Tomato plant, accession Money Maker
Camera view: tilt-top (135 deg); turntable rotation: 30 degrees
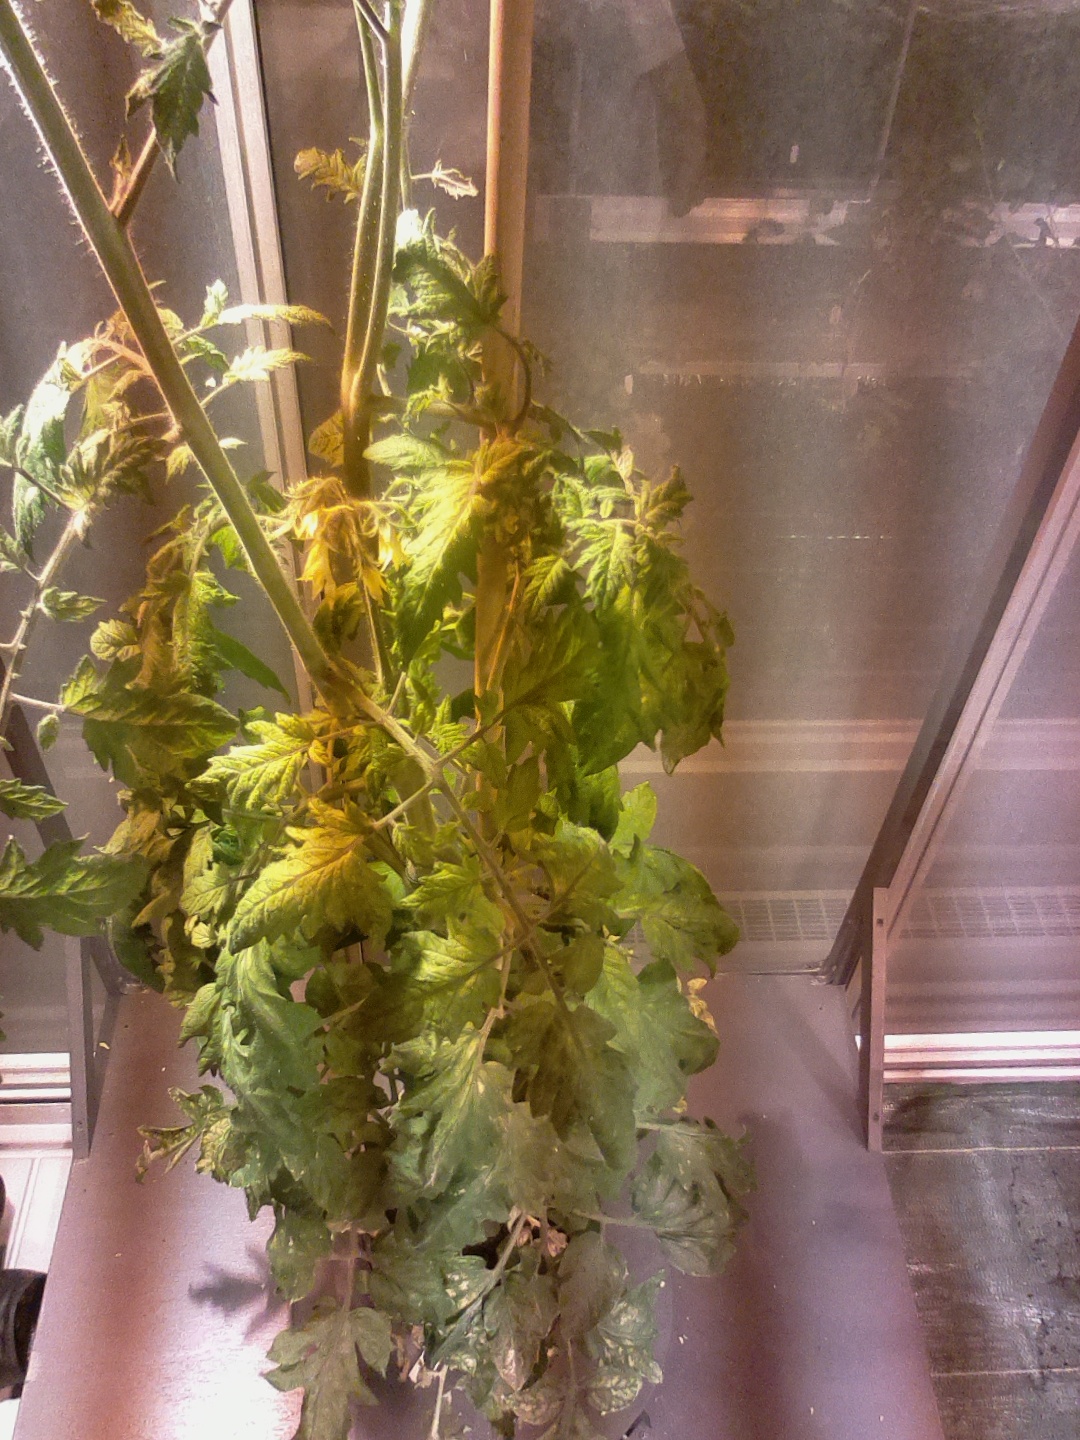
BBCH growth stage 72: 20%-30% of final fruit size